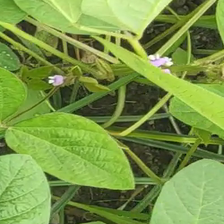
Weed species: Lavhala_(Cyperus_Rotundus)